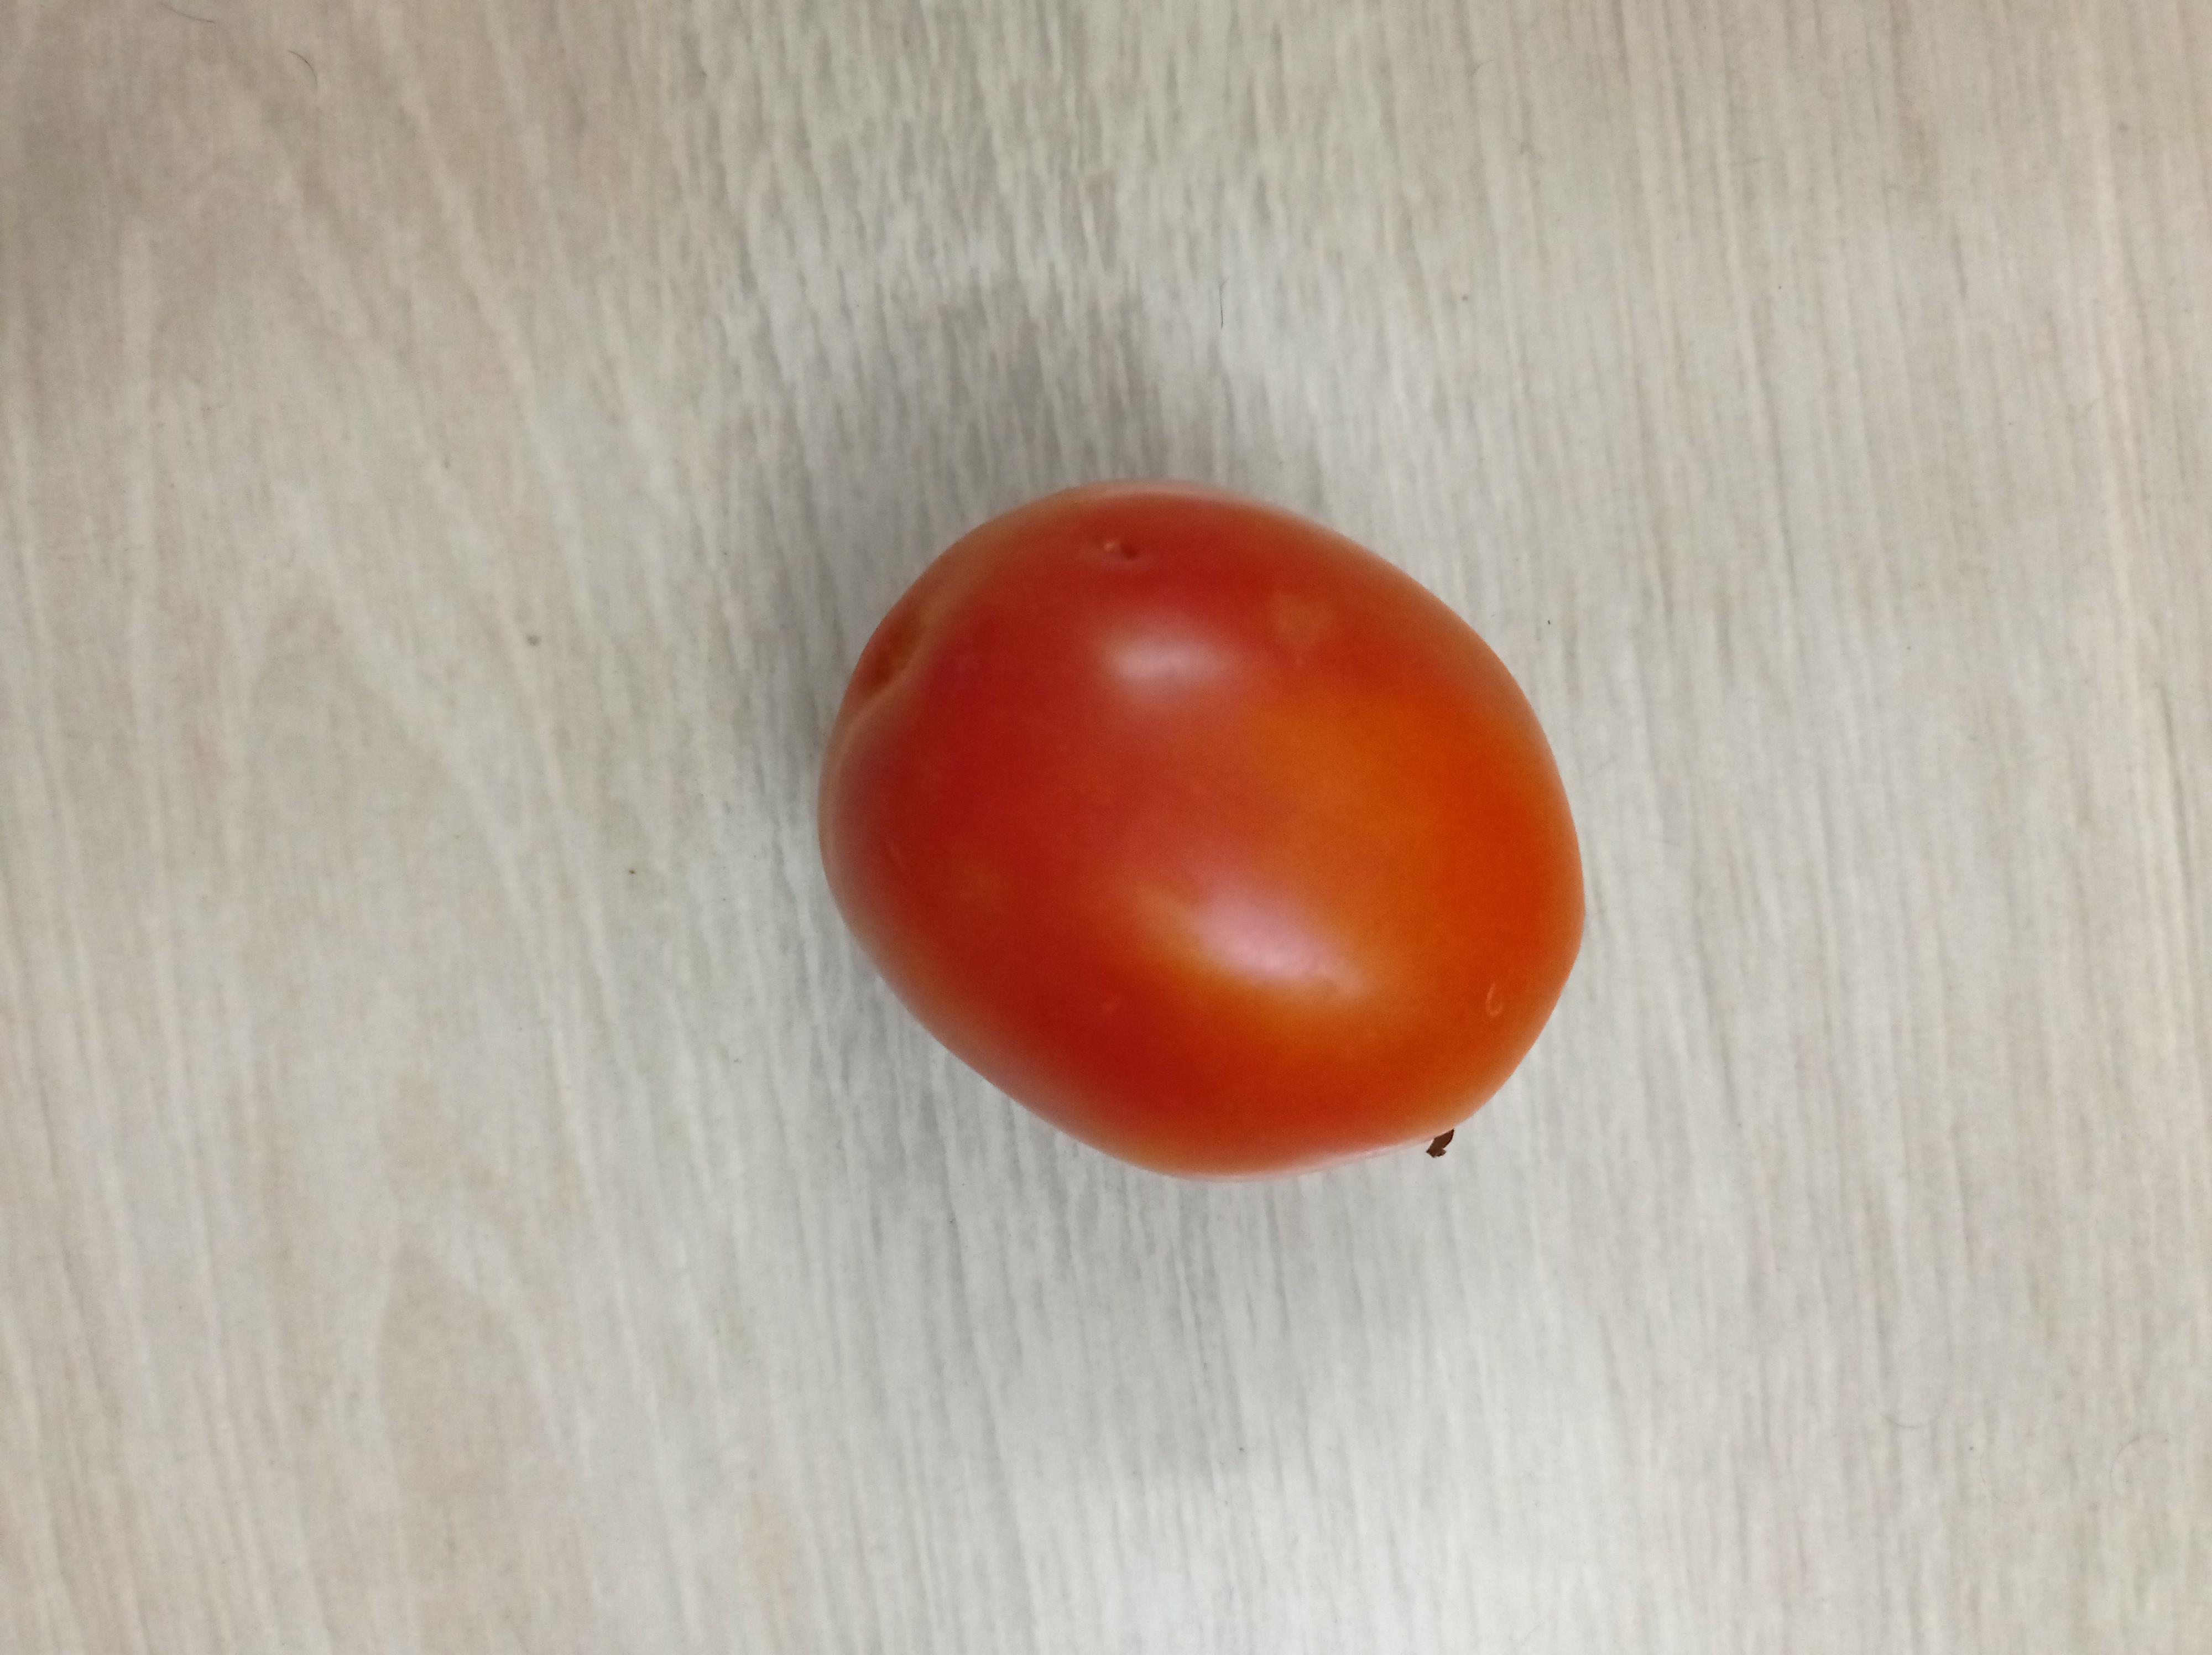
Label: Fresh